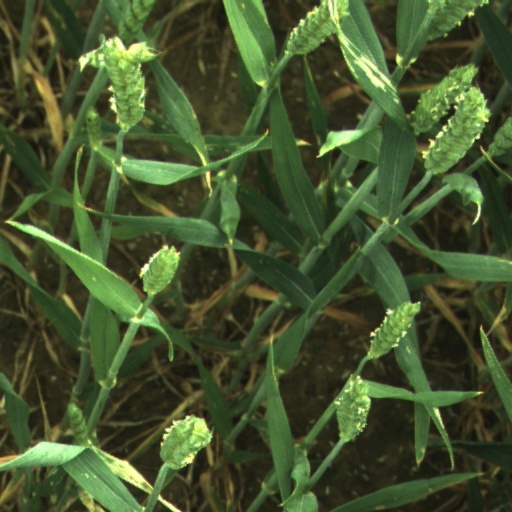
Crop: wheat